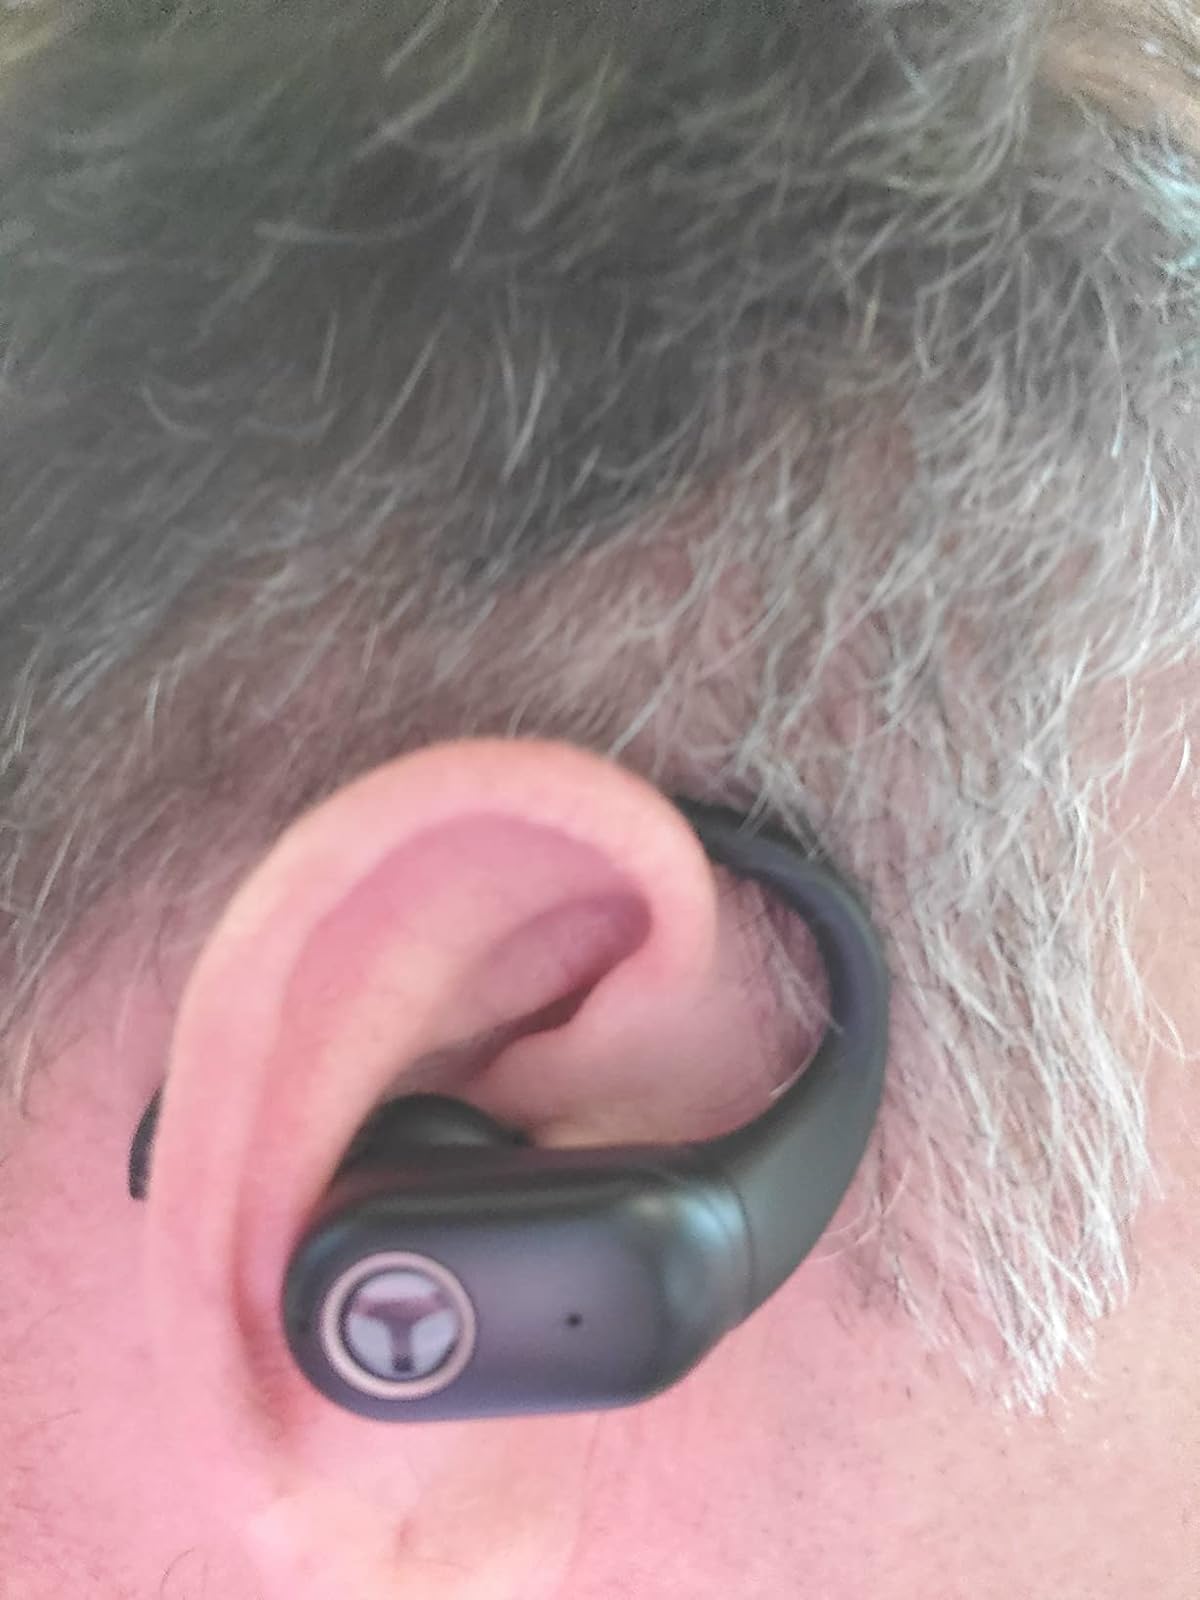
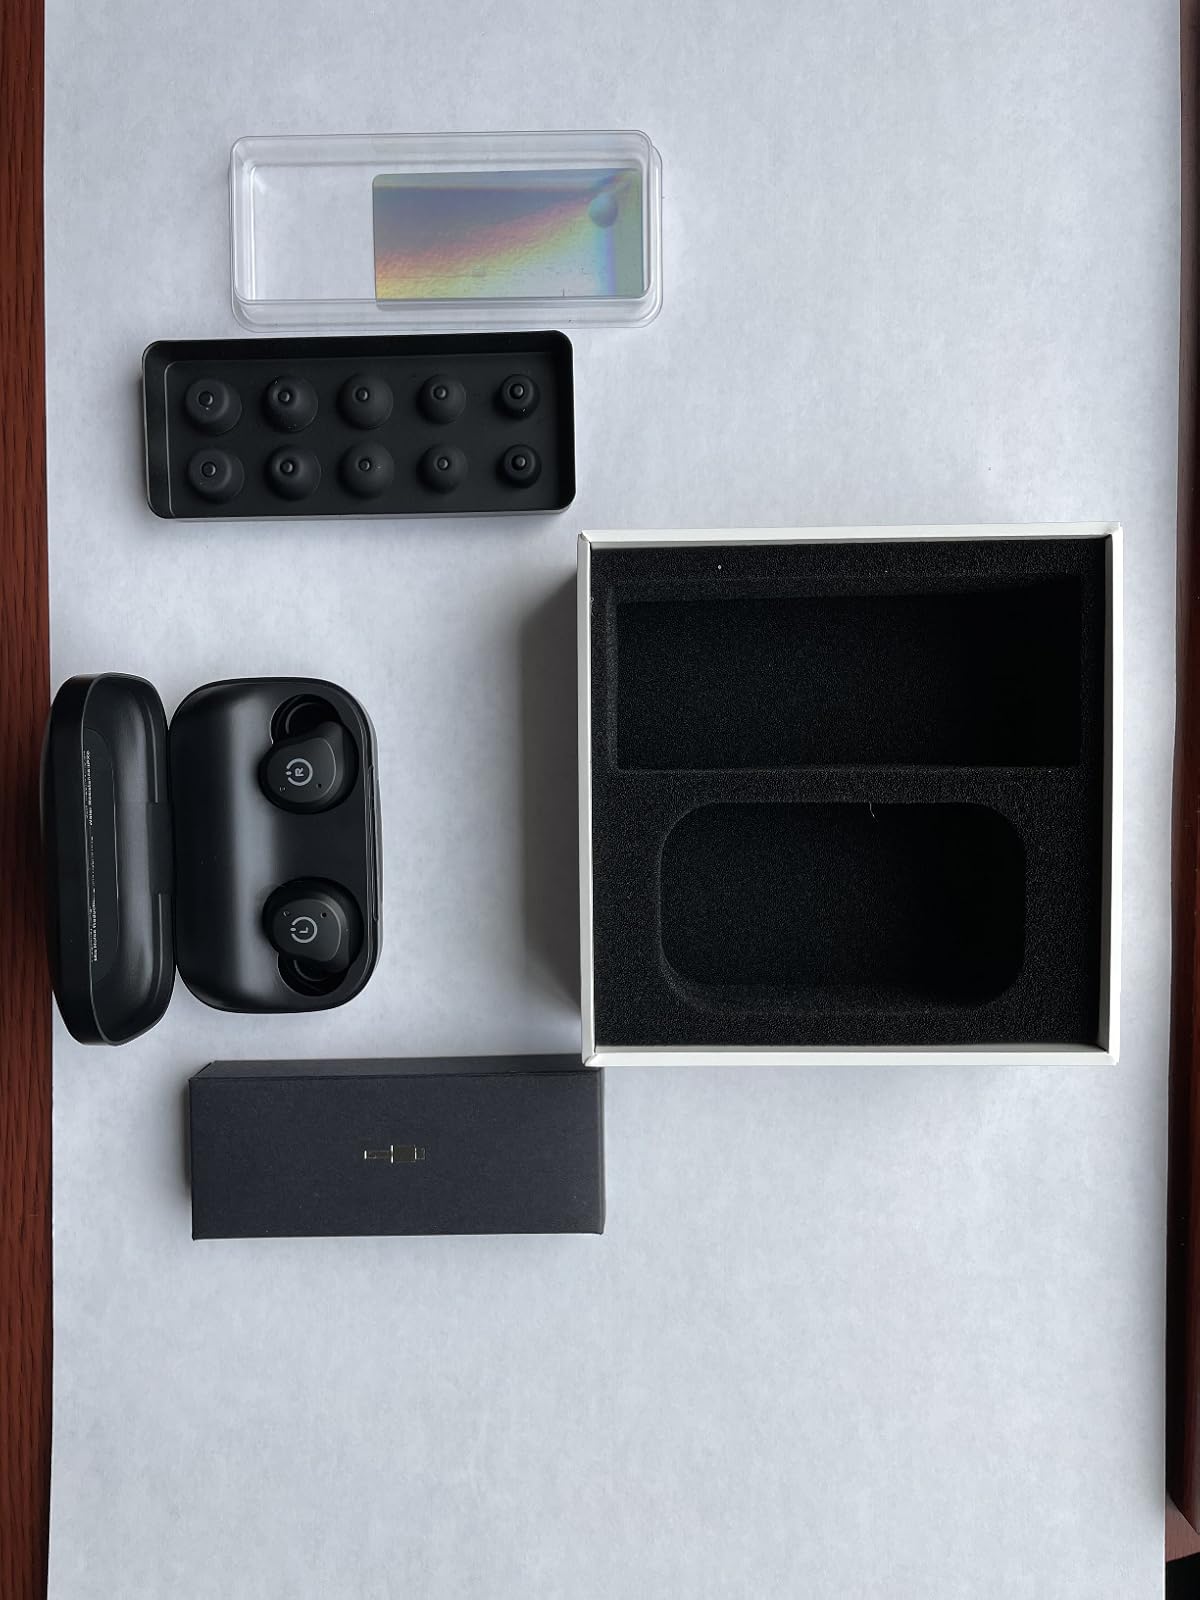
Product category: earbuds
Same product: no